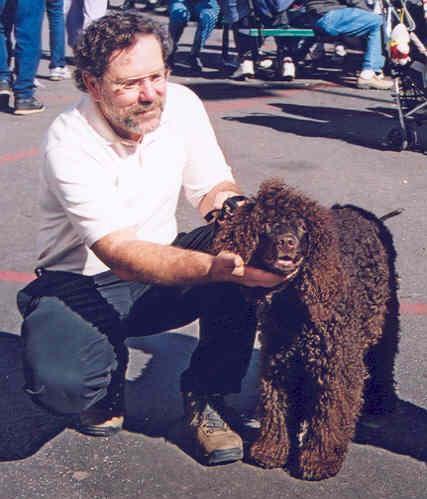
Irish_water_spaniel